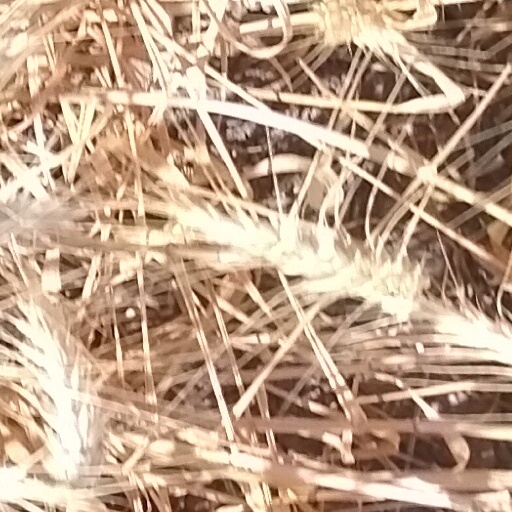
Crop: wheat